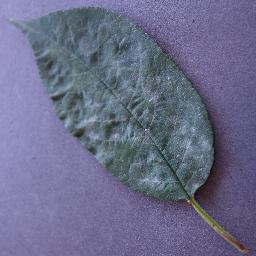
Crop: cherry
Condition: (including_sour)_powdery_mildew